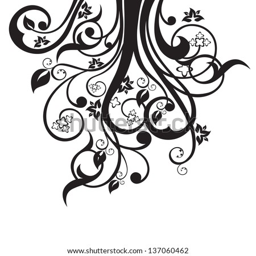
flowers , leaves and swirls silhouette in black isolated on white background .